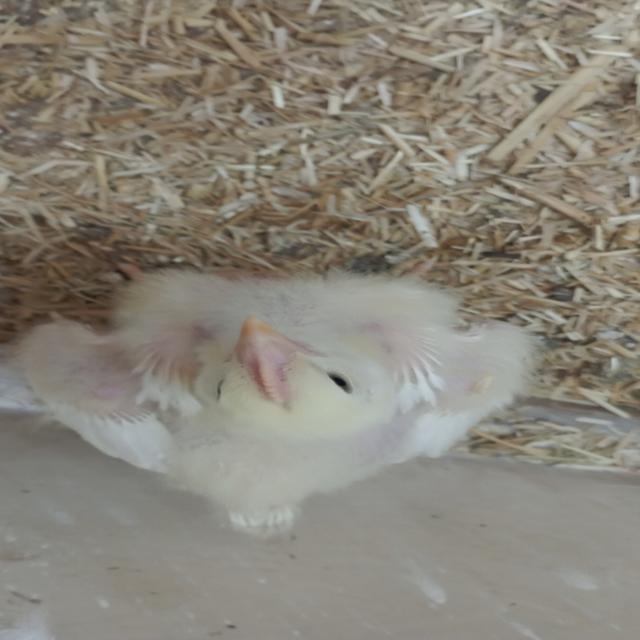
Weight: 649 g